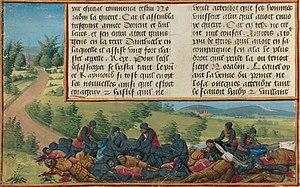
Cette page concerne l’année 1149 du calendrier julien.